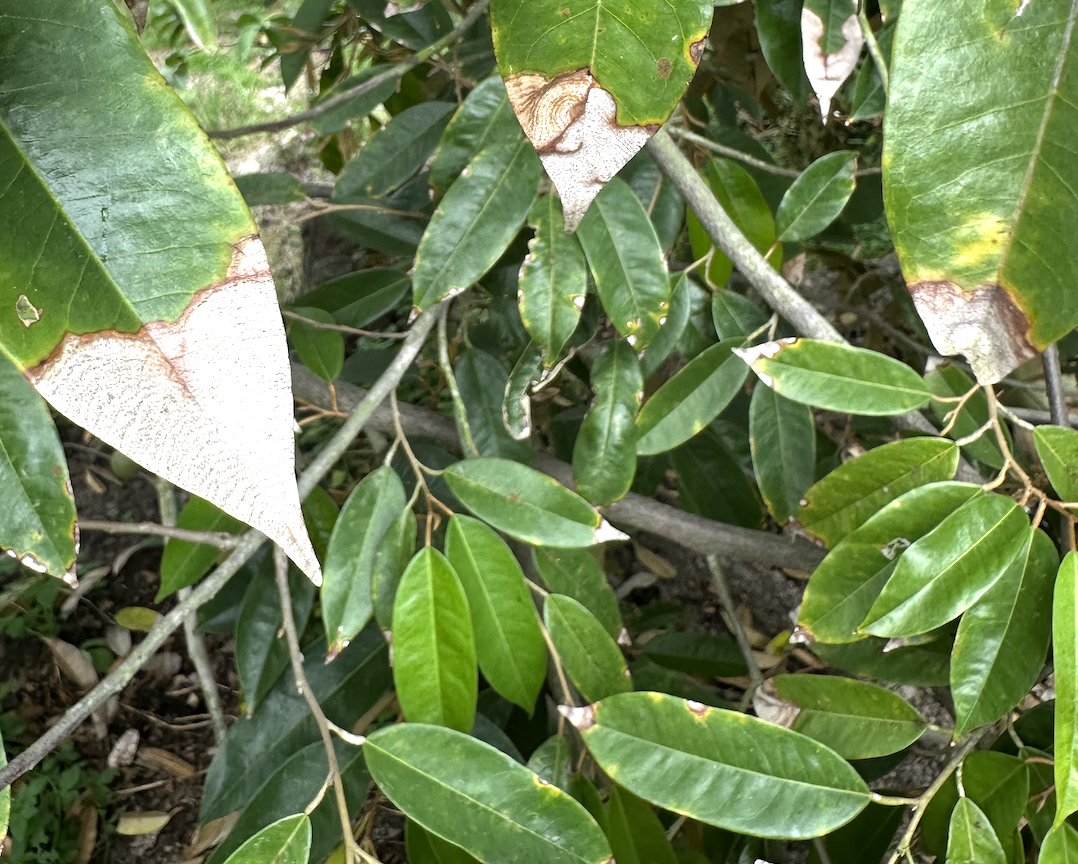
Label: anthracnose_disease